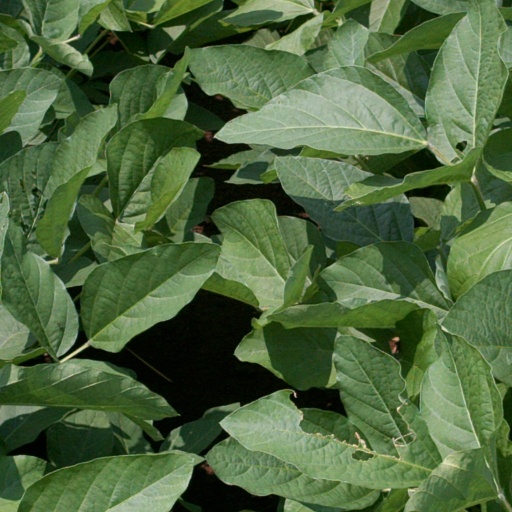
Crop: soybean